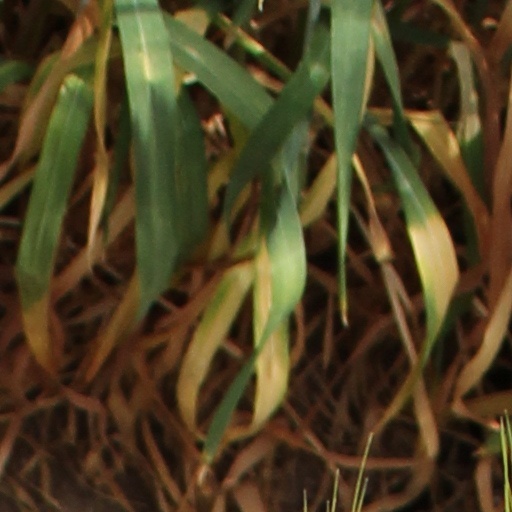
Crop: wheat